Manoel Tobias

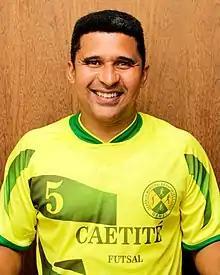
Brazilian futsal player Manoel Tobias, during a friendly match for the Caetité master team against the Igaporã master team, June 11, 2016. Tobias scored two in Caetité's 5-2 victory.

Manoel Tobias da Cruz Júnior (born 7 April 1971), commonly known as Manoel Tobias, is a former futsal player. He is a two time futsal world champion with the Brazilian team